The Mule (2013 film)

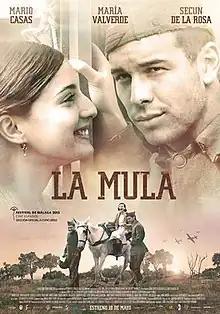
Theatrical release poster

The Mule is a 2013 film based on the novel by Juan Eslava Galán of the same name, starring Mario Casas and María Valverde alongside Secun de la Rosa. An infamous litigation about its finances erupted in the last days of shooting in October 2009, pitting British director, co-writer, and producer Michael Radford against Spanish producer Alejandra Frade. A theatrical cut, with Radford having cut ties to it, was eventually released in 2013.